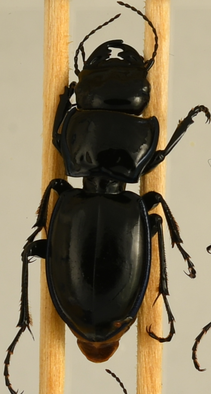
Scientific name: Pasimachus elongatus
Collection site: Central Plains Experimental Range Site (CPER), plot CPER_002